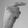
ASL letter: G